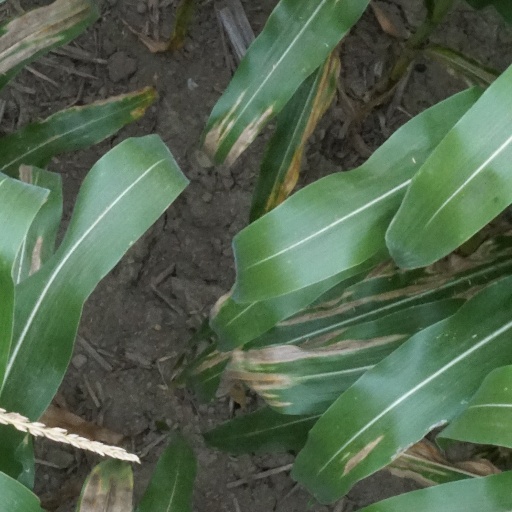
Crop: maize; corn